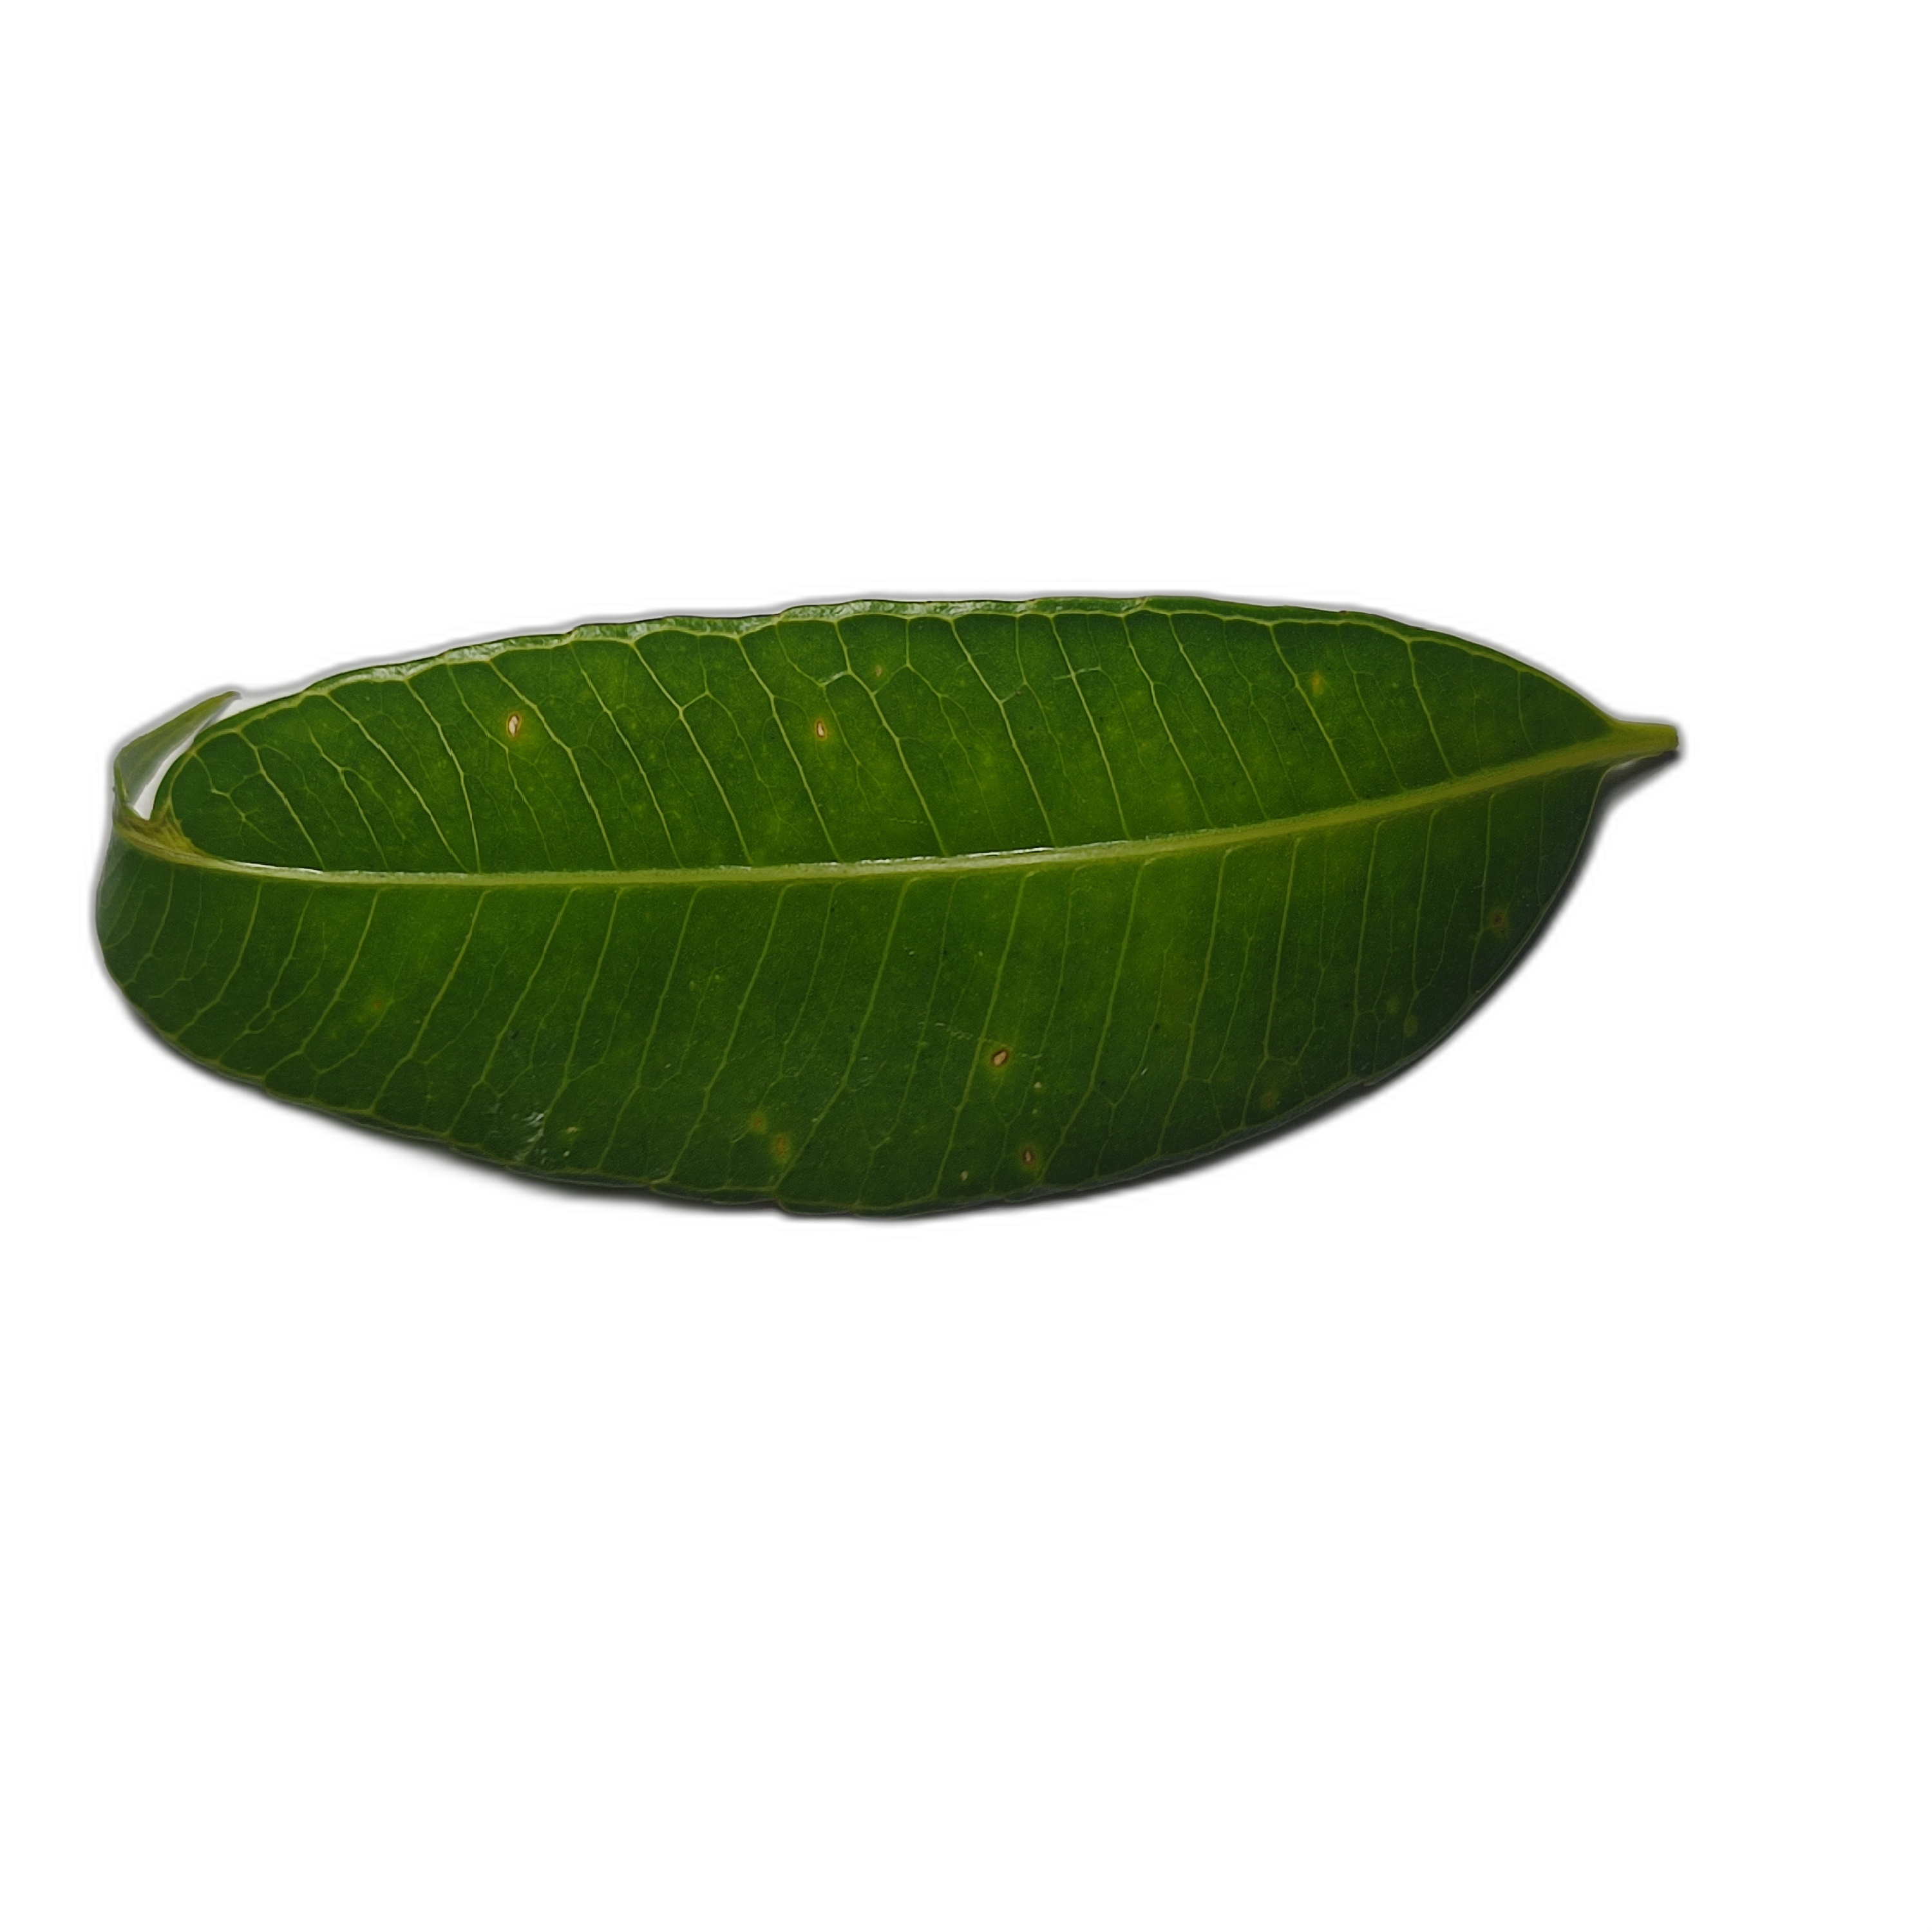
Label: healthy